Turner Hall (Postville, Iowa)

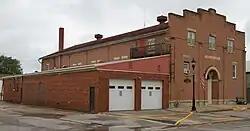
Turner Hall in 2021

Turner Hall is a historic building located in Postville, Iowa, United States. A "Turn Verein" was a German social and athletic organization. Because Allamakee County in general, and Postville in particular, had a significant German immigrant population a "Turn Verein" was organized here. Their first building was a frame structure on Green Street, but when it proved insufficient they built this two-story brick structure in 1914. While the local German population used the facility for their gymnastics and other social customs, it also was used by the community at large as a community center. Three weeks after it opened the community filled the hall to capacity to hear Postville native John Mott, national leader of the YMCA, speak. He would win the Nobel Peace Prize in 1946. From 1940 to 1990 the building housed the Postville city hall. Even during these years, and after, it was a meeting place for various community organizations. The building was listed on the National Register of Historic Places in 2000.